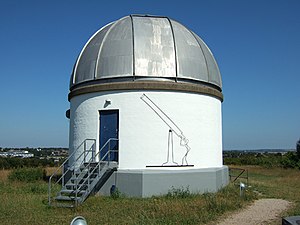
Urania Observatoriet
Urania Observatoriet
Urania Observatoriet er beliggende i Golfparken i Aalborg. Det blev indviet i april 1988 og drives af Nordjysk Astronomisk Forening for Amatører, fork. NAFA. Observatoriet indeholder den største offentligt tilgængelige linsekikkert i Danmark, hvilket medvirker til at gøre det til et velbesøgt udflugtsmål.
Urania Observatoriet er beliggende i Golfparken i Aalborg, dog med adresse på Borgm. Jørgensens Vej. Det blev indviet i april 1988 og drives af Nordjysk Astronomisk Forening for Amatører. Observatoriet indeholder den største offentligt tilgængelige linsekikkert i Danmark, hvilket medvirker til at gøre det til et velbesøgt udflugtsmål.